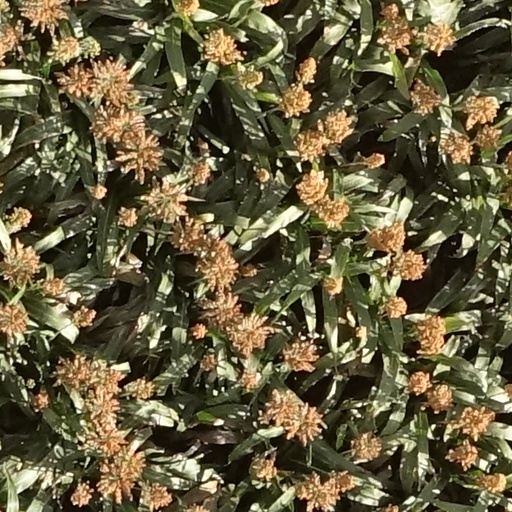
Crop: sorghum